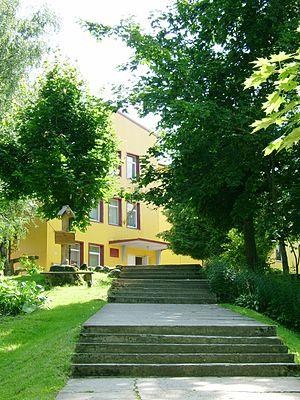
Upyna est un village de la Municipalité du district de Šilalė de l'Apskritis de Tauragė en Lituanie. En 2001, la population totale est de 445 habitants.